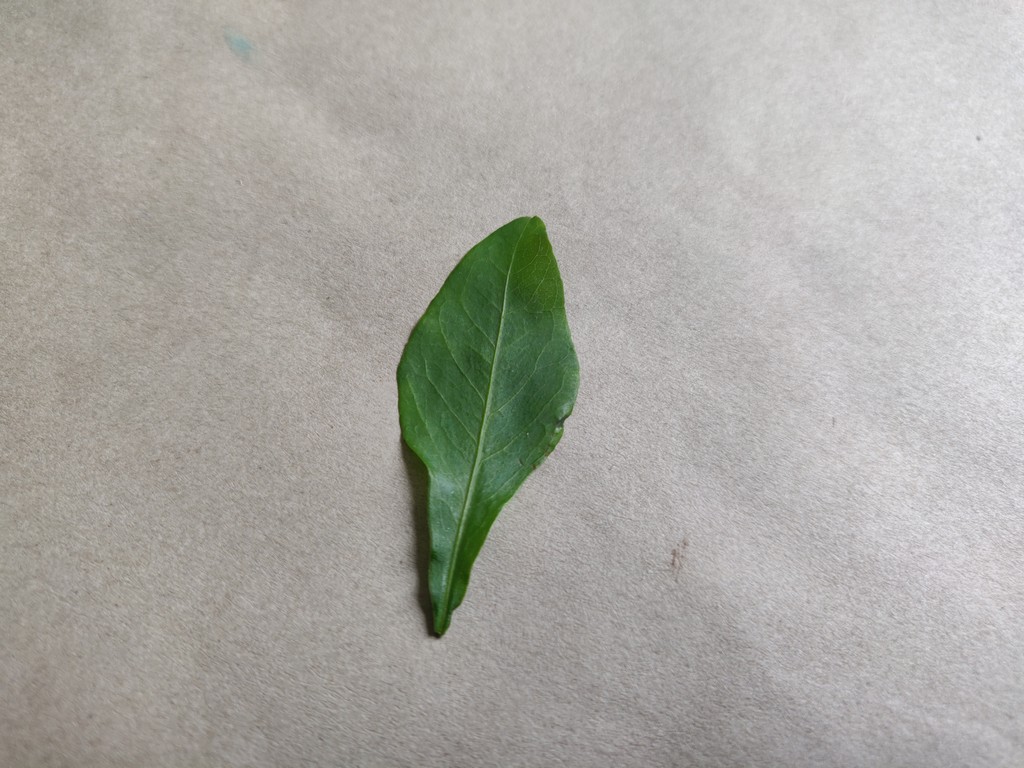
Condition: Healthy
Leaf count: single
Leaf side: front